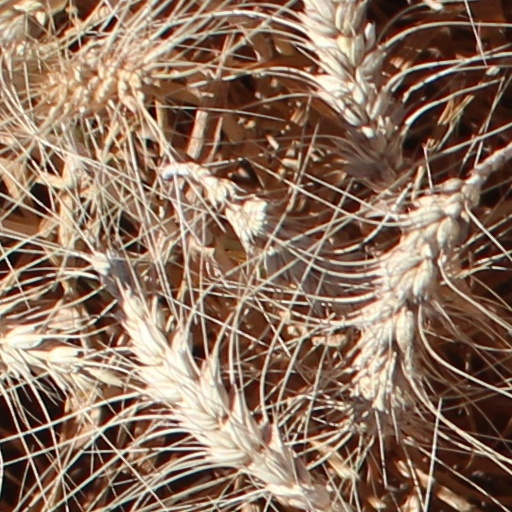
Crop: wheat